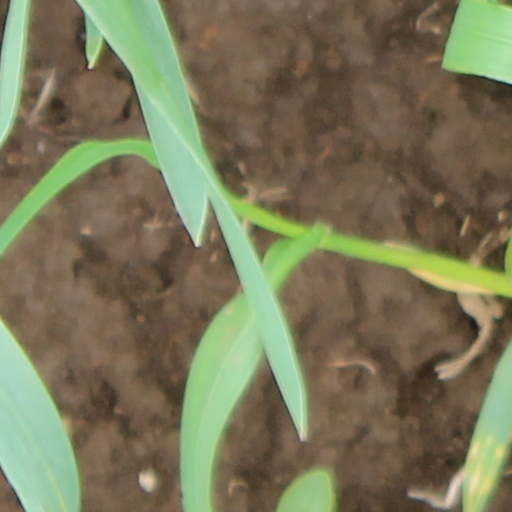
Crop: wheat